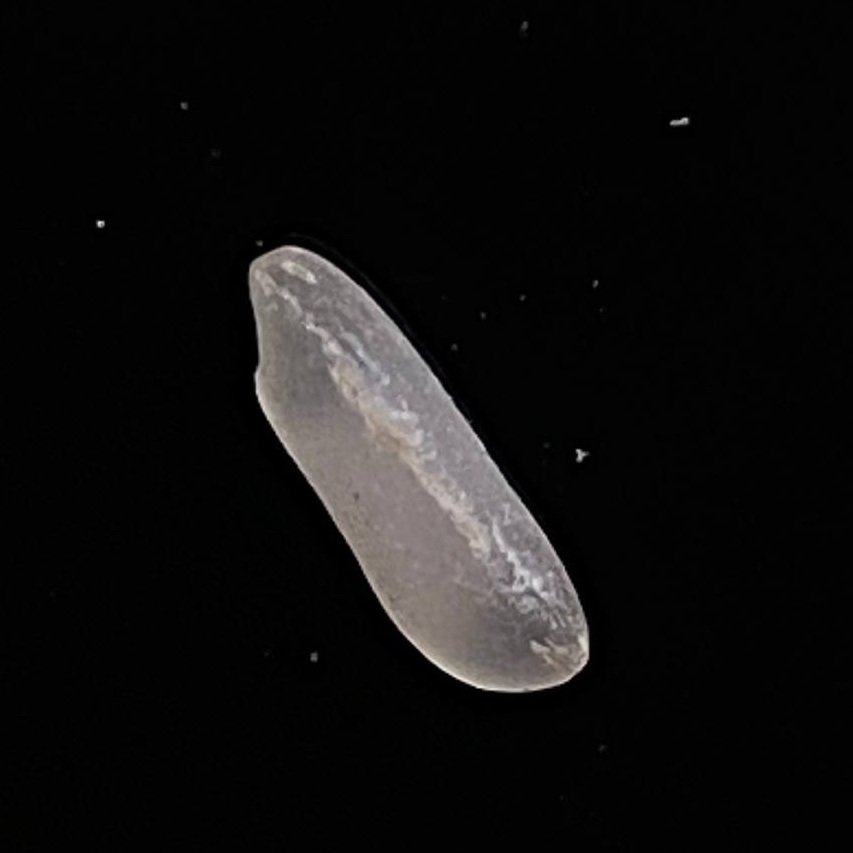
Rice variety: BR29